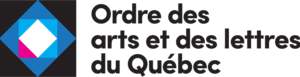
Logo de l'Ordre des arts et des lettres du Québec
L'Ordre des arts et des lettres du Québec est une distinction honorifique créée en 2015 par le Conseil des arts et des lettres du Québec. Il vise à rendre hommage à des personnes ayant contribué, par leur travail, leur engagement et leur dévouement, au développement, à la promotion ou au rayonnement des arts et des lettres du Québec.